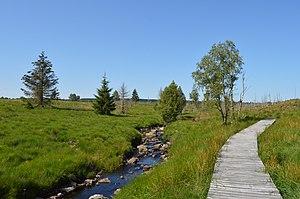
Vallée de fr:Helle, sur l'fr:Ancienne frontière entre la Belgique et la Prusse / Allemagne (fr:Hautes Fagnes, fr:Sourbrodt), Belgique.
Les Hautes Fagnes forment une région qui s'étend, en Belgique dans la Région wallonne et, en Allemagne, dans la Rhénanie-Palatinat et la Rhénanie-du-Nord-Westphalie. En néerlandais, Hoge Venen, en allemand, Hohes Venn.
La Helle est une petite rivière de Belgique et un affluent en rive gauche de la Vesdre, donc un sous-affluent de la Meuse par l'Ourthe.